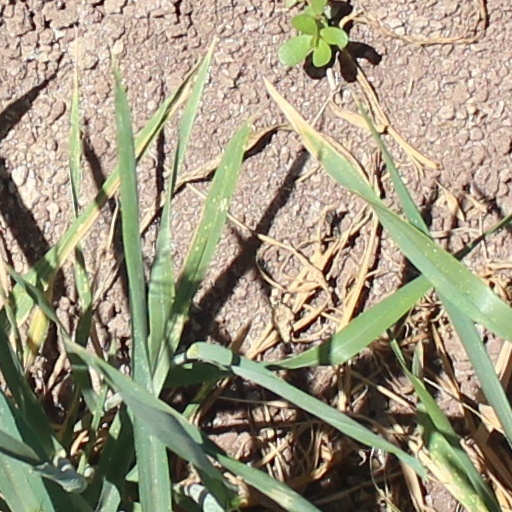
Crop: wheat